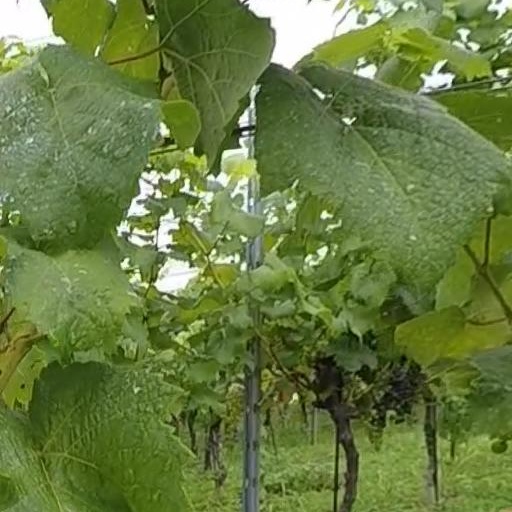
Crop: grape